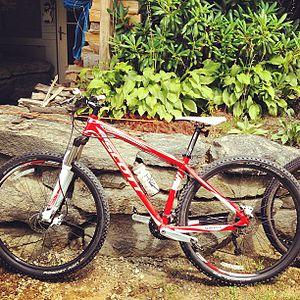
Le Scott Scale est un vélo de type VTT semi-rigide destiné à la pratique du cross-country, conçu et fabriqué par le constructeur suisse SCOTT Sports. Le premier modèle est présenté en 2005, et devient rapidement une référence en matière de VTT semi-rigide pour la compétition. Il équipe notamment l'équipe Scott Swisspower, et gagne plusieurs coupes du monde et championnats du monde de VTT avec Nino Schurter à son guidon.